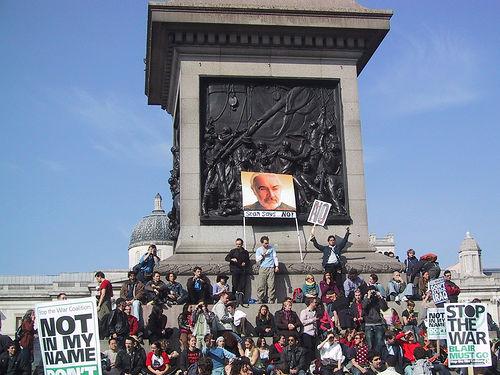
Weather: sun or clear